Question: Please indicate a possible affordance area of cell_phone that can be used for touching
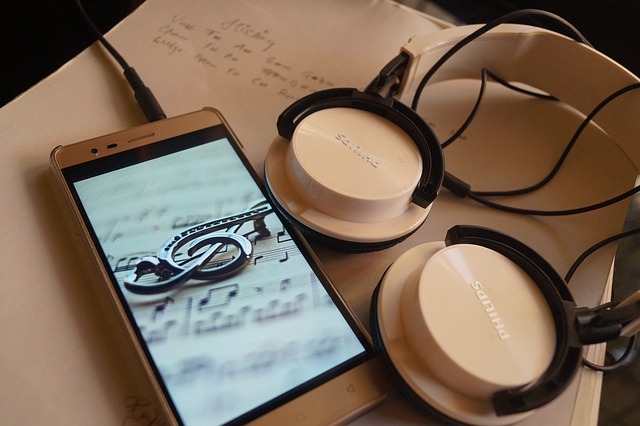
Answer: [49, 108, 406, 426]